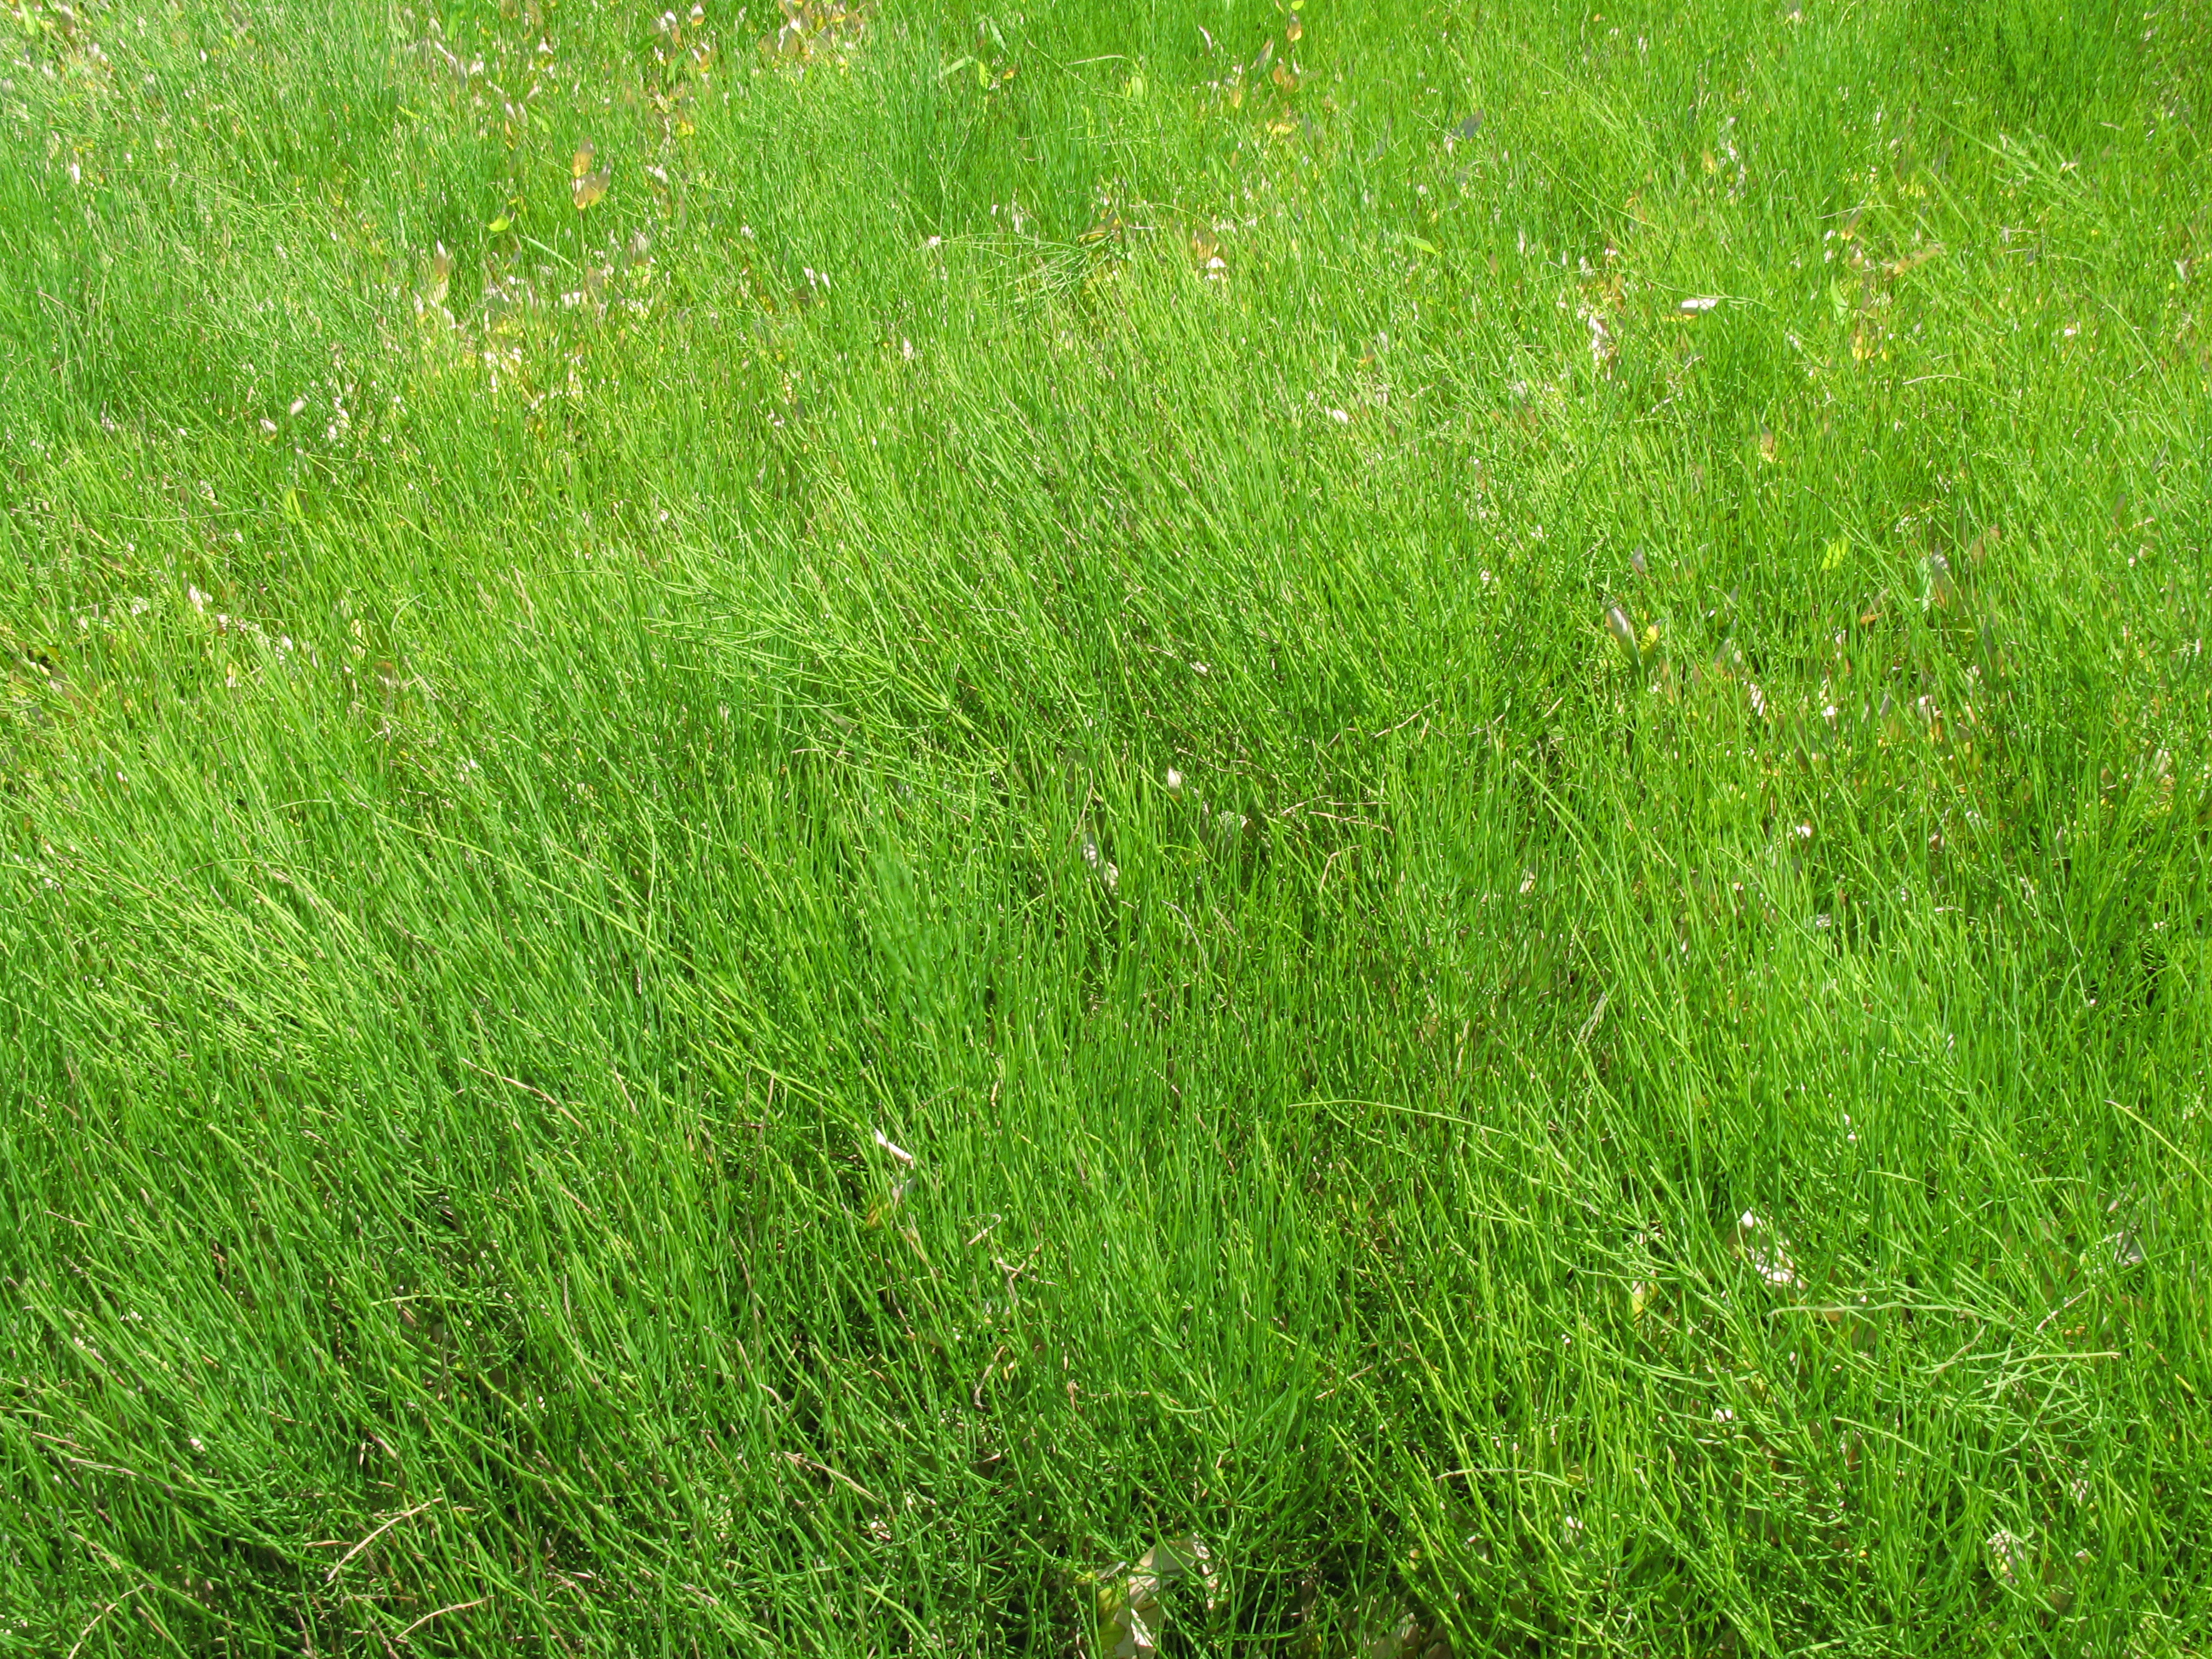
grass, plant, field, lawn, meadow, prairie, flower, foliage, pattern, green, high, herb, pasture, soil, background, grassland, shrub, wallpaper, hires, hi, res, g7, flowering plant, grass family, land plant